Eurovision Song Contest 1991

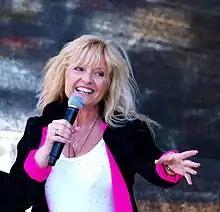
Hanne Krogh "(pictured in 2010)", winner of the with the group Bobbysocks! for , participated again in 1991 as a member of .

A total of twenty-two countries participated in the 1991 contest. Of the countries that participated in 1990, the were the only country that failed to make a return, as the date of the contest clashed with the country's Remembrance of the Dead commemorations. which had last participated in the contest sixteen years before, in ultimately filled the vacant slot. The nation had for a number of years attempted to make a return to the contest, however was prevented from doing so due to the cap on participation numbers set by the EBU. This marked the first time that competed as a unified country, following the reunification of East and West Germany into a single state; until this point all German entrants in previous contests had represented the former West Germany.